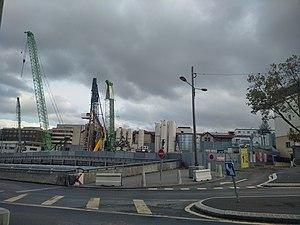
Travaux de création de la station Kremlin-Bicêtre hôpital (métro)
Kremlin-Bicêtre Hôpital est une future station de la ligne 14 du métro de Paris.